The French Lieutenant's Woman (film)

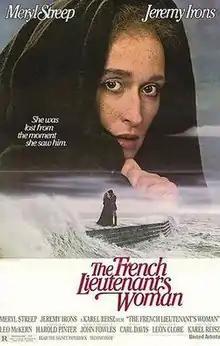
Original film poster

The French Lieutenant's Woman is a 1981 British romantic drama film directed by Karel Reisz, produced by Leon Clore, and adapted by the playwright Harold Pinter. It is based on "The French Lieutenant's Woman", a 1969 novel by John Fowles. The music score is by Carl Davis and the cinematography by Freddie Francis.